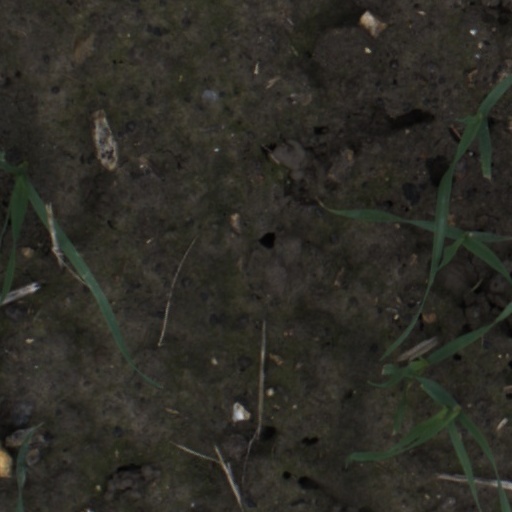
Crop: wheat